Sextus Miskow

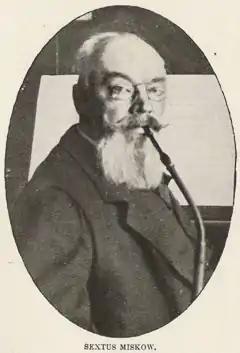
Sextus Miskow

Miskow was born in Nyborg, on the island of Funen, Denmark. After two years in military school starting in 1871, Miskow continued his studies in violin and piano. From 1876 to 1879, was taught at the Royal Danish Academy of Music. Here he concentrated on singing lessons with Carl Helsted (1837–1893). He also trained under pianist Edmund Neupert (1842–1888) and violinist Christian Schiørring (1837–1893). In 1885 and 1886, he received additional training in Vienna.